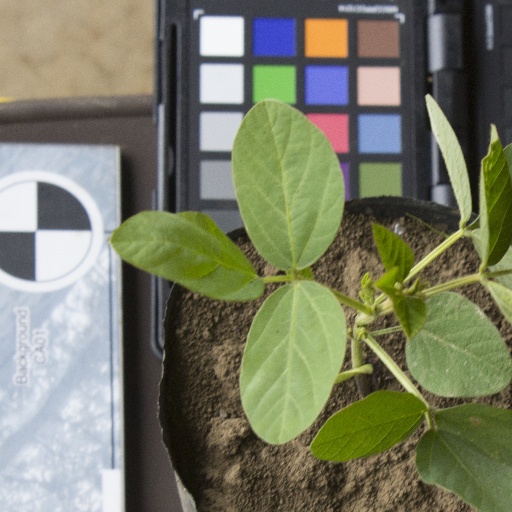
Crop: soybean